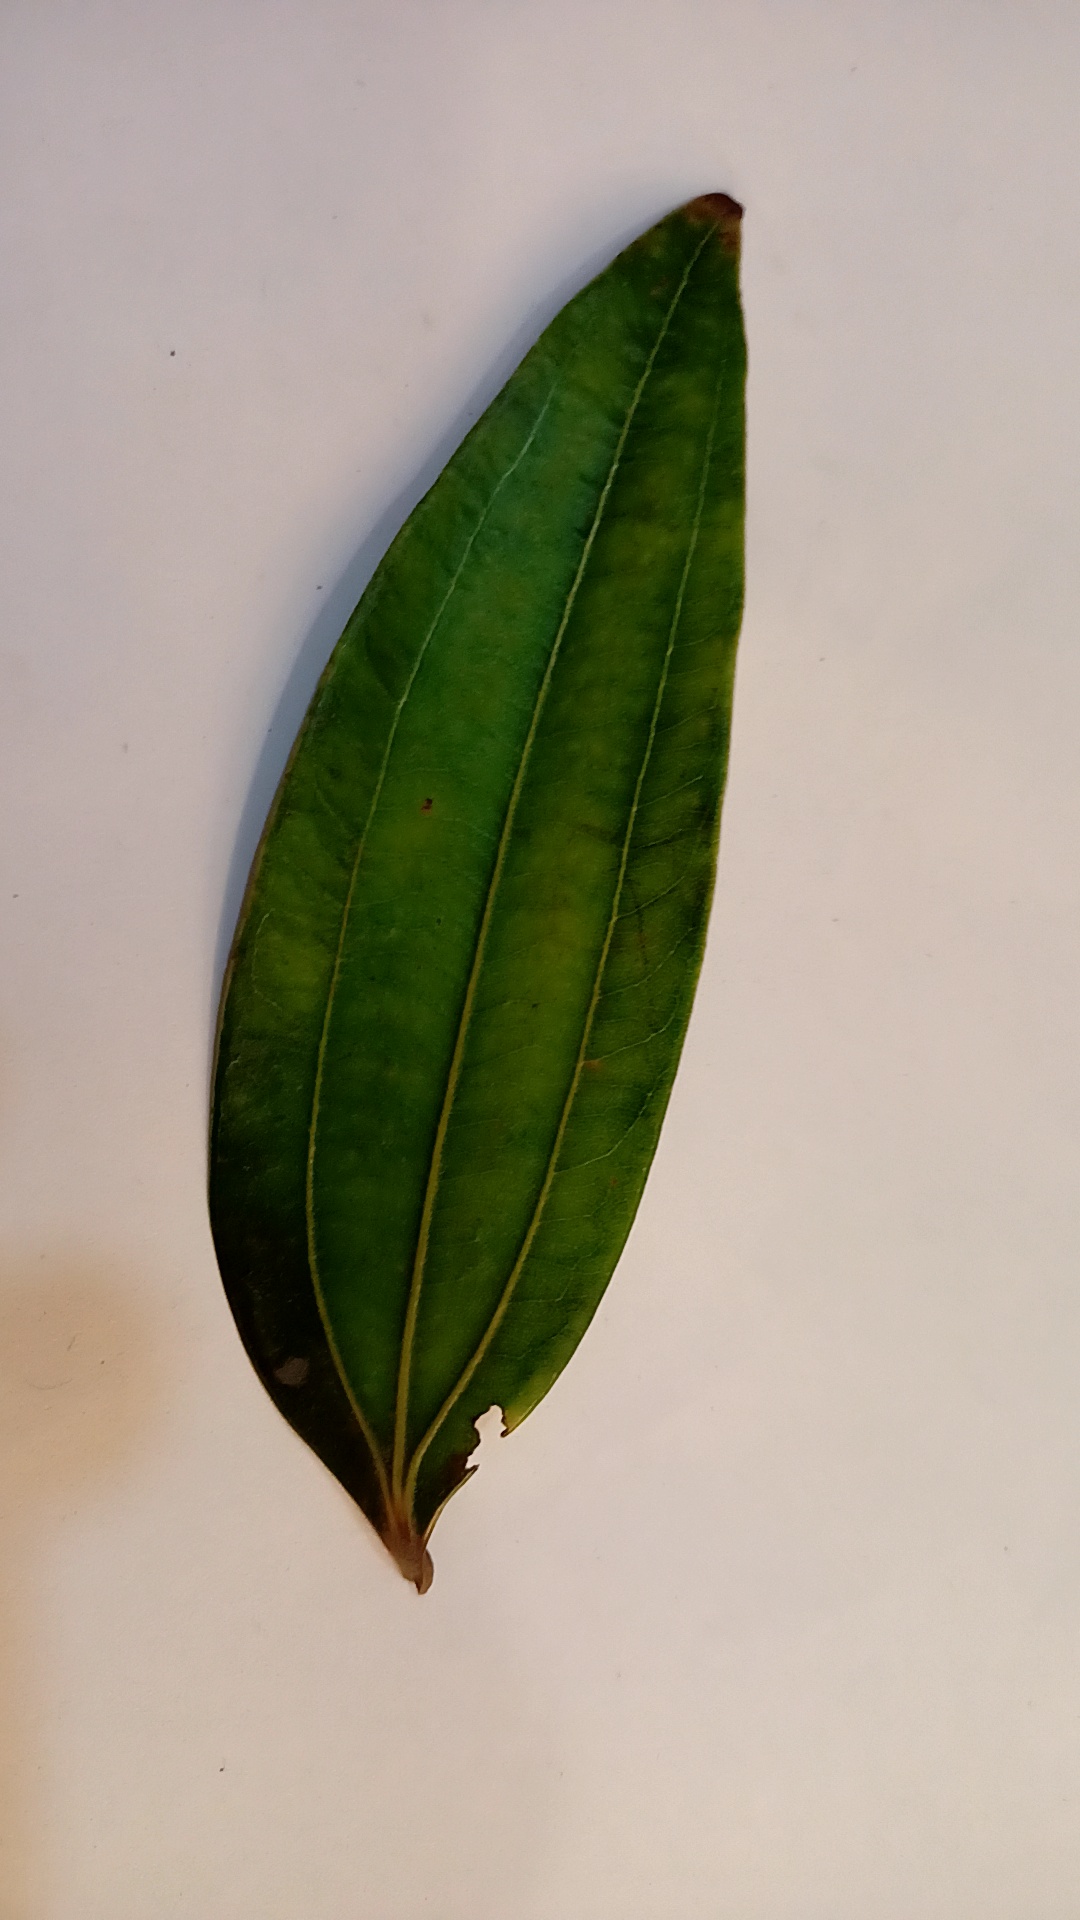
Label: Disease